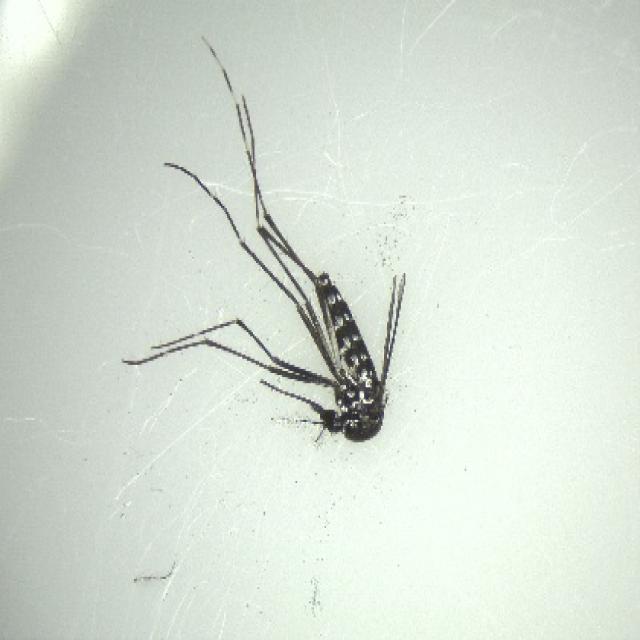
Species: aedes_albopictus